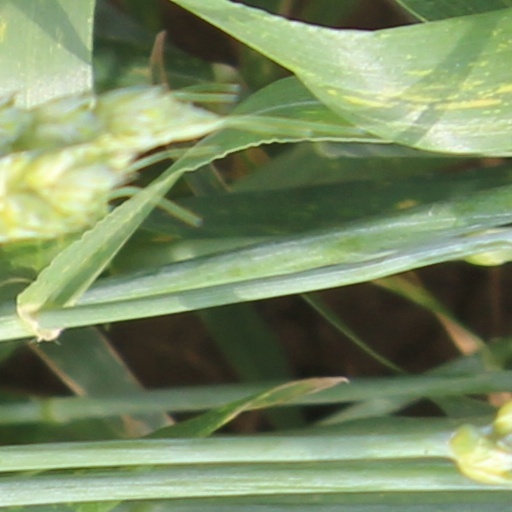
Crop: wheat